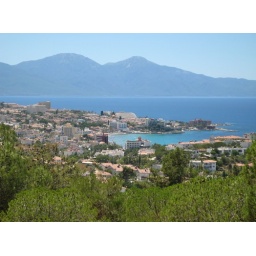
Ladies beach area with Dilek mountians in the back ground